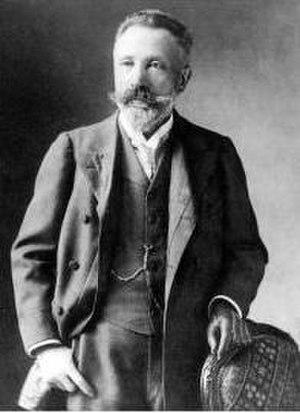
Élie de Cyon né le 25 mars 1843 à Telsch, dans le gouvernorat de Kaunas en Lituanie, alors province russe, et mort en novembre 1912 à Paris, est un médecin, physiologiste, journaliste et essayiste russe.